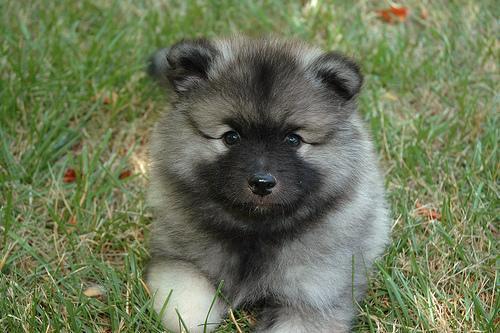
keeshond